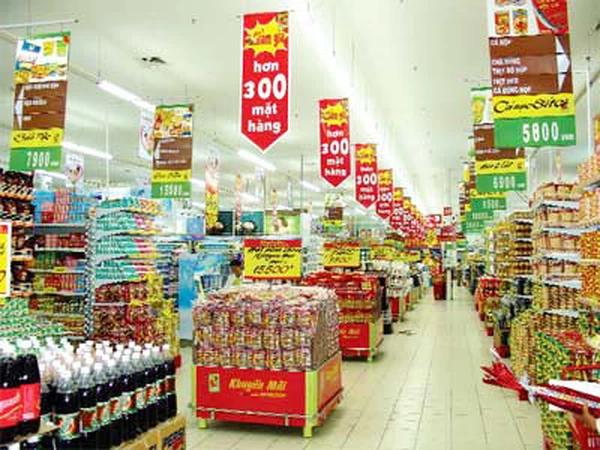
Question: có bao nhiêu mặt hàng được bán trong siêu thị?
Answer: có hơn 100 mặt hàng đang được bán trong siêu thị